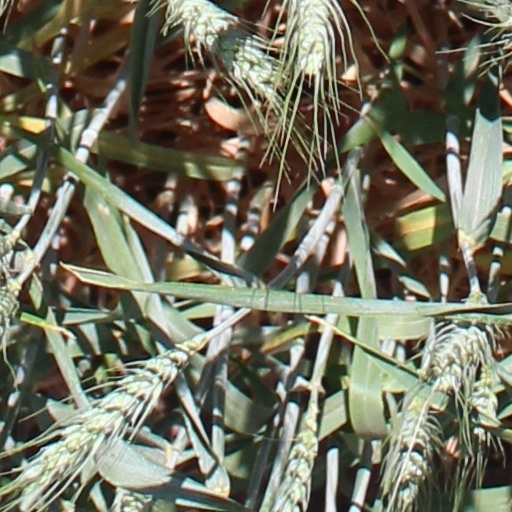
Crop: wheat